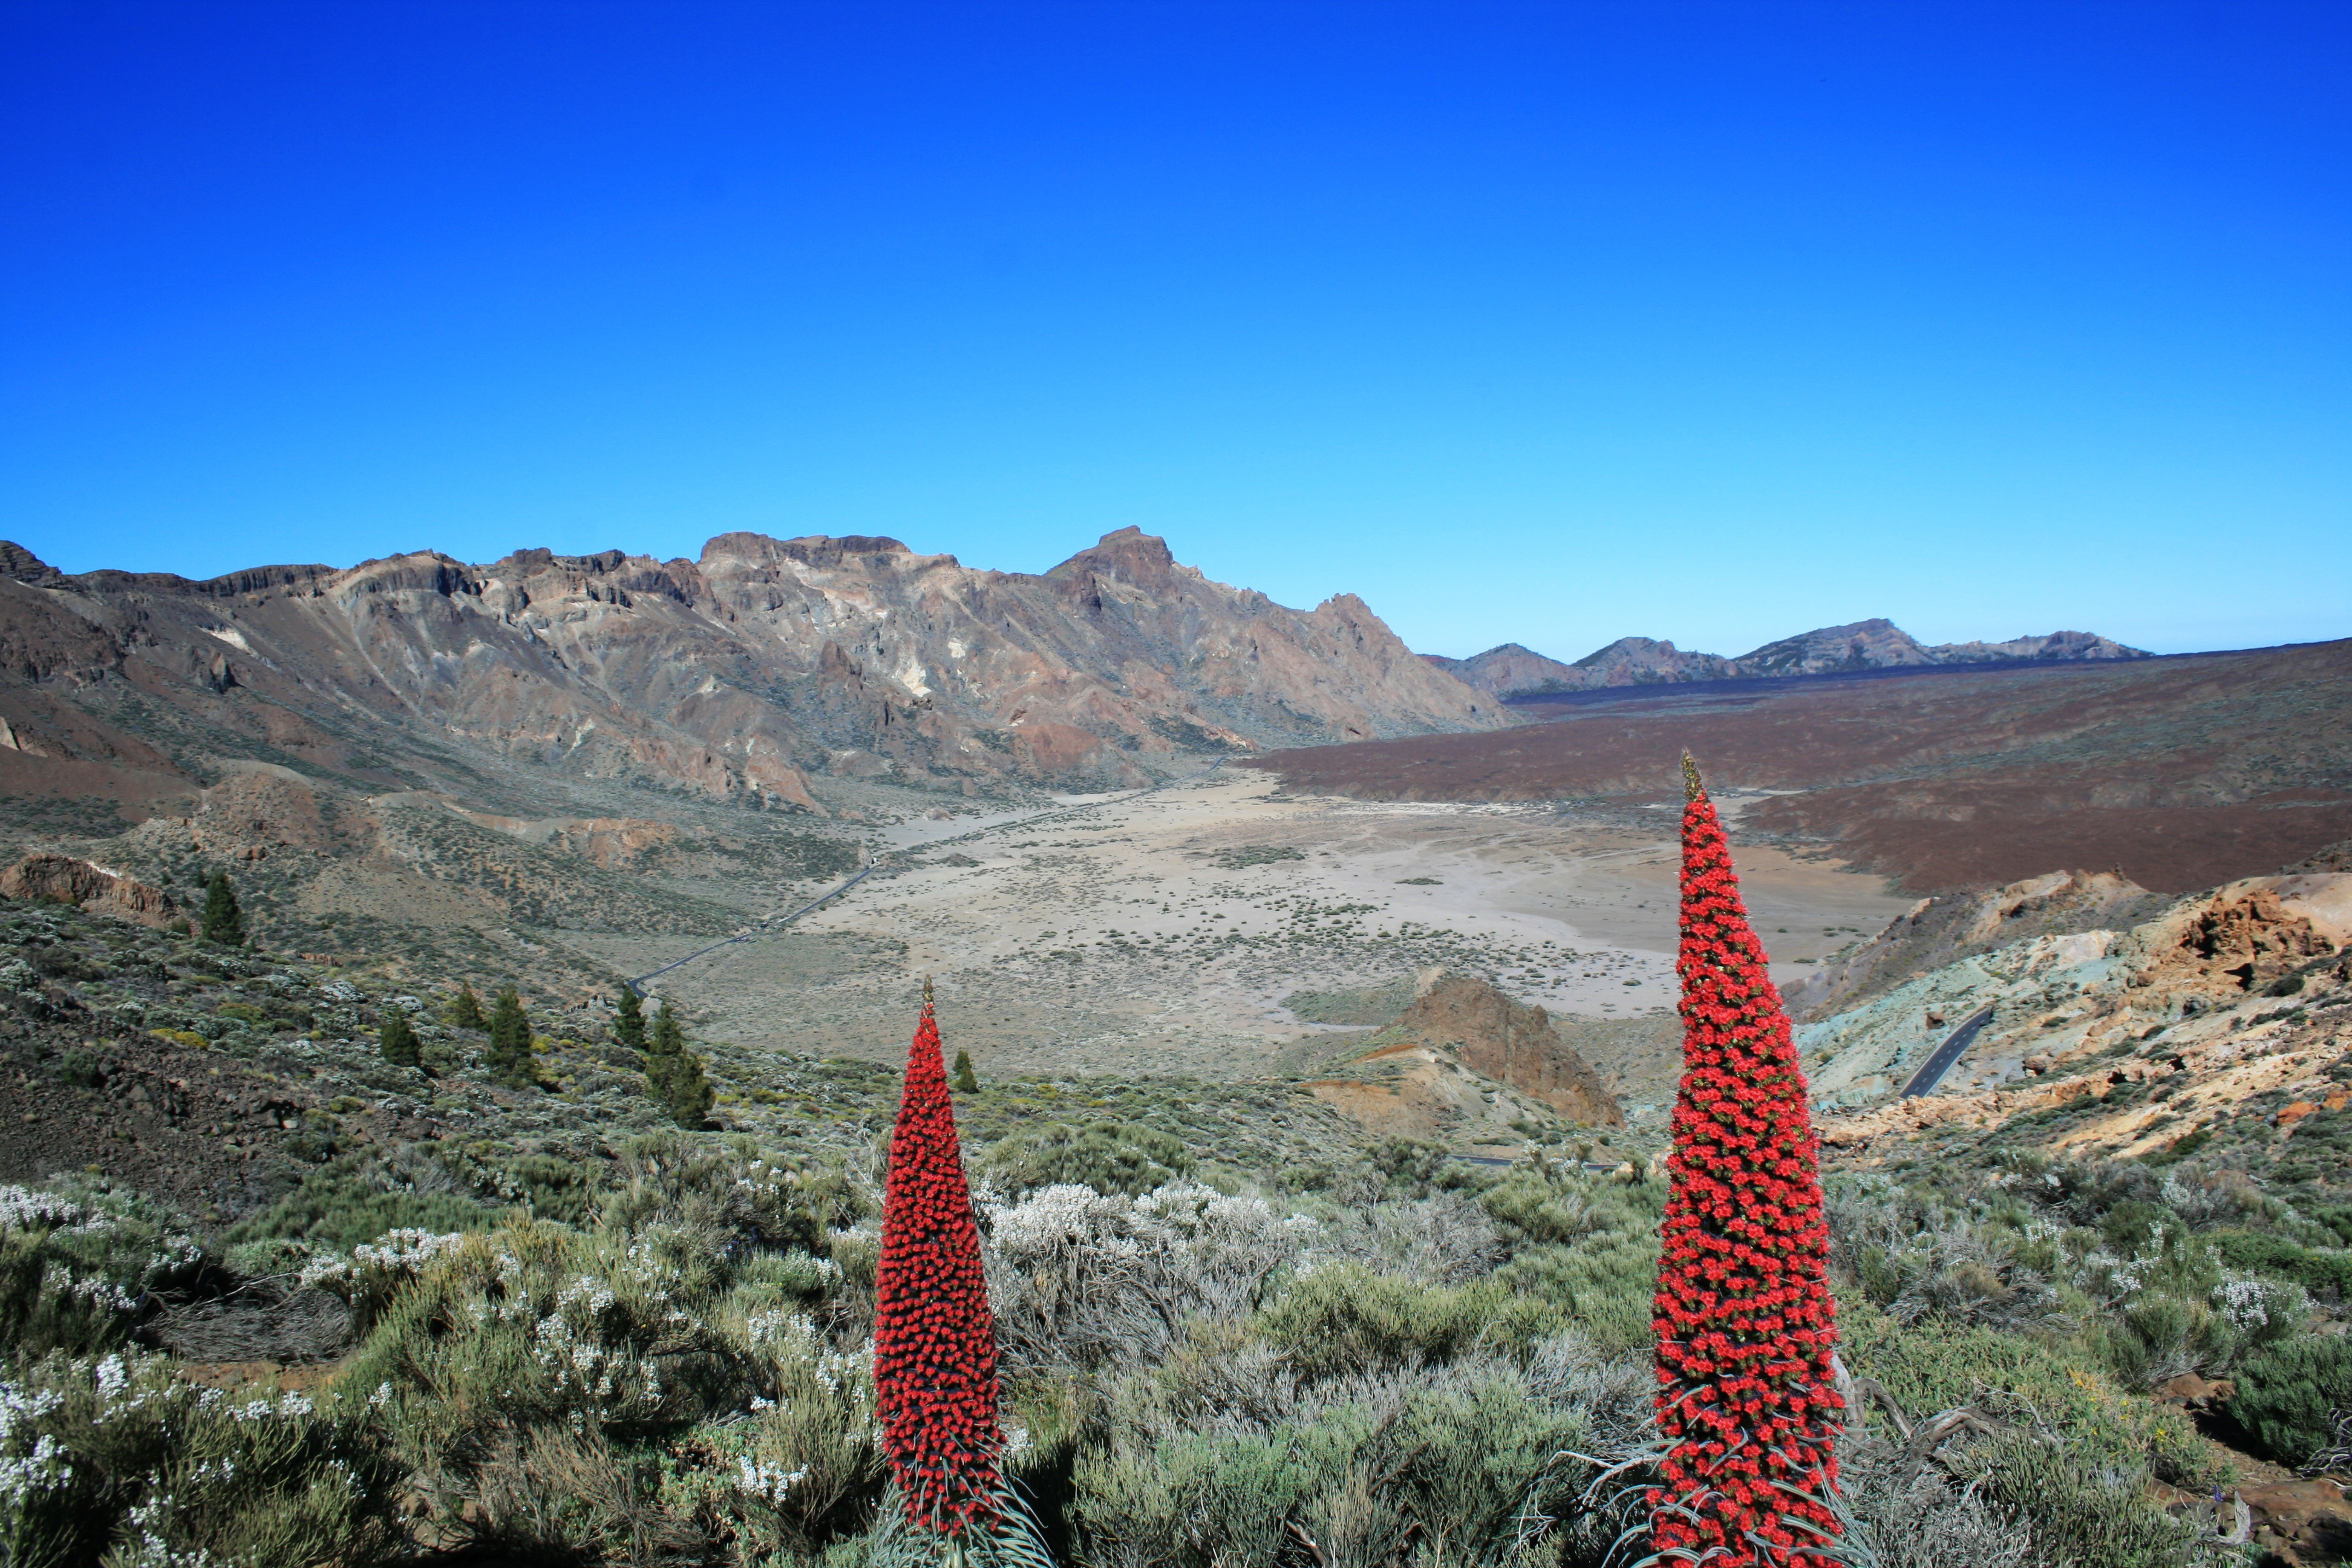
landscape, wilderness, mountain, trail, adventure, valley, mountain range, red, volcano, canyon, national park, ridge, geology, plateau, tenerife, canary islands, teide, landform, national park teide, tajinaste rojo, el teide, geographical feature, mountainous landforms, geological phenomenon